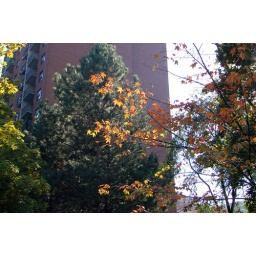
I just liked the contrast of the sun lighting the orange leaves against the darker green spruce (I think it's a spruce).